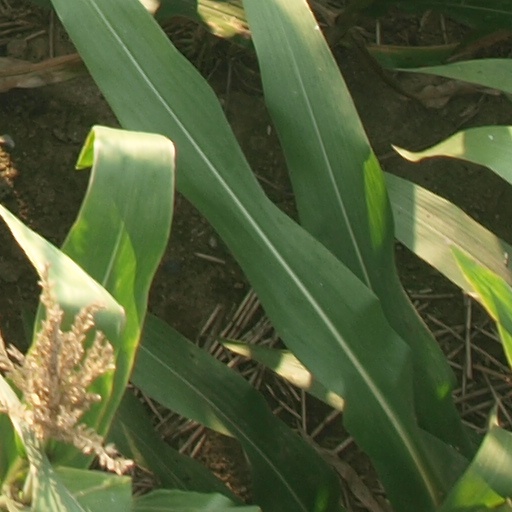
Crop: maize; corn